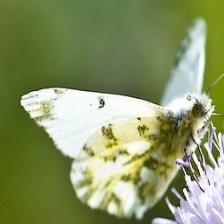
Species: LARGE MARBLE
Butterfly family (ImageNet category): cabbage_butterfly